Thomas Cauchi

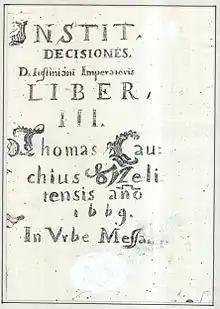
Thomas Cauchi's only extant work

Little is known about the private life of Thomas Cauchi. Neither his dates of birth and death nor his birthplace in Malta are identified as yet. He might have lectured at the "Collegium Melitense" see in Valletta. He surely lectured in Messina, Sicily. Unfortunately, most of the works of Cauchi are as yet lost. At least three are known to have existed, all dealing with the philosophy of law. Of these just one is still extant, which is the third volume of what is thought to have been a triad. Unfortunately, no known portrait of Cauchi is known to exist yet.